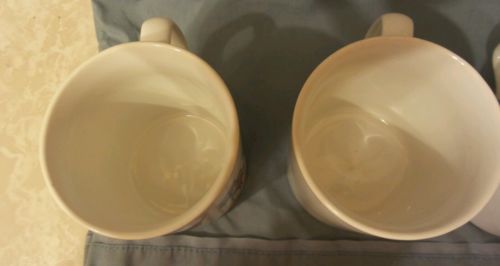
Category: mug